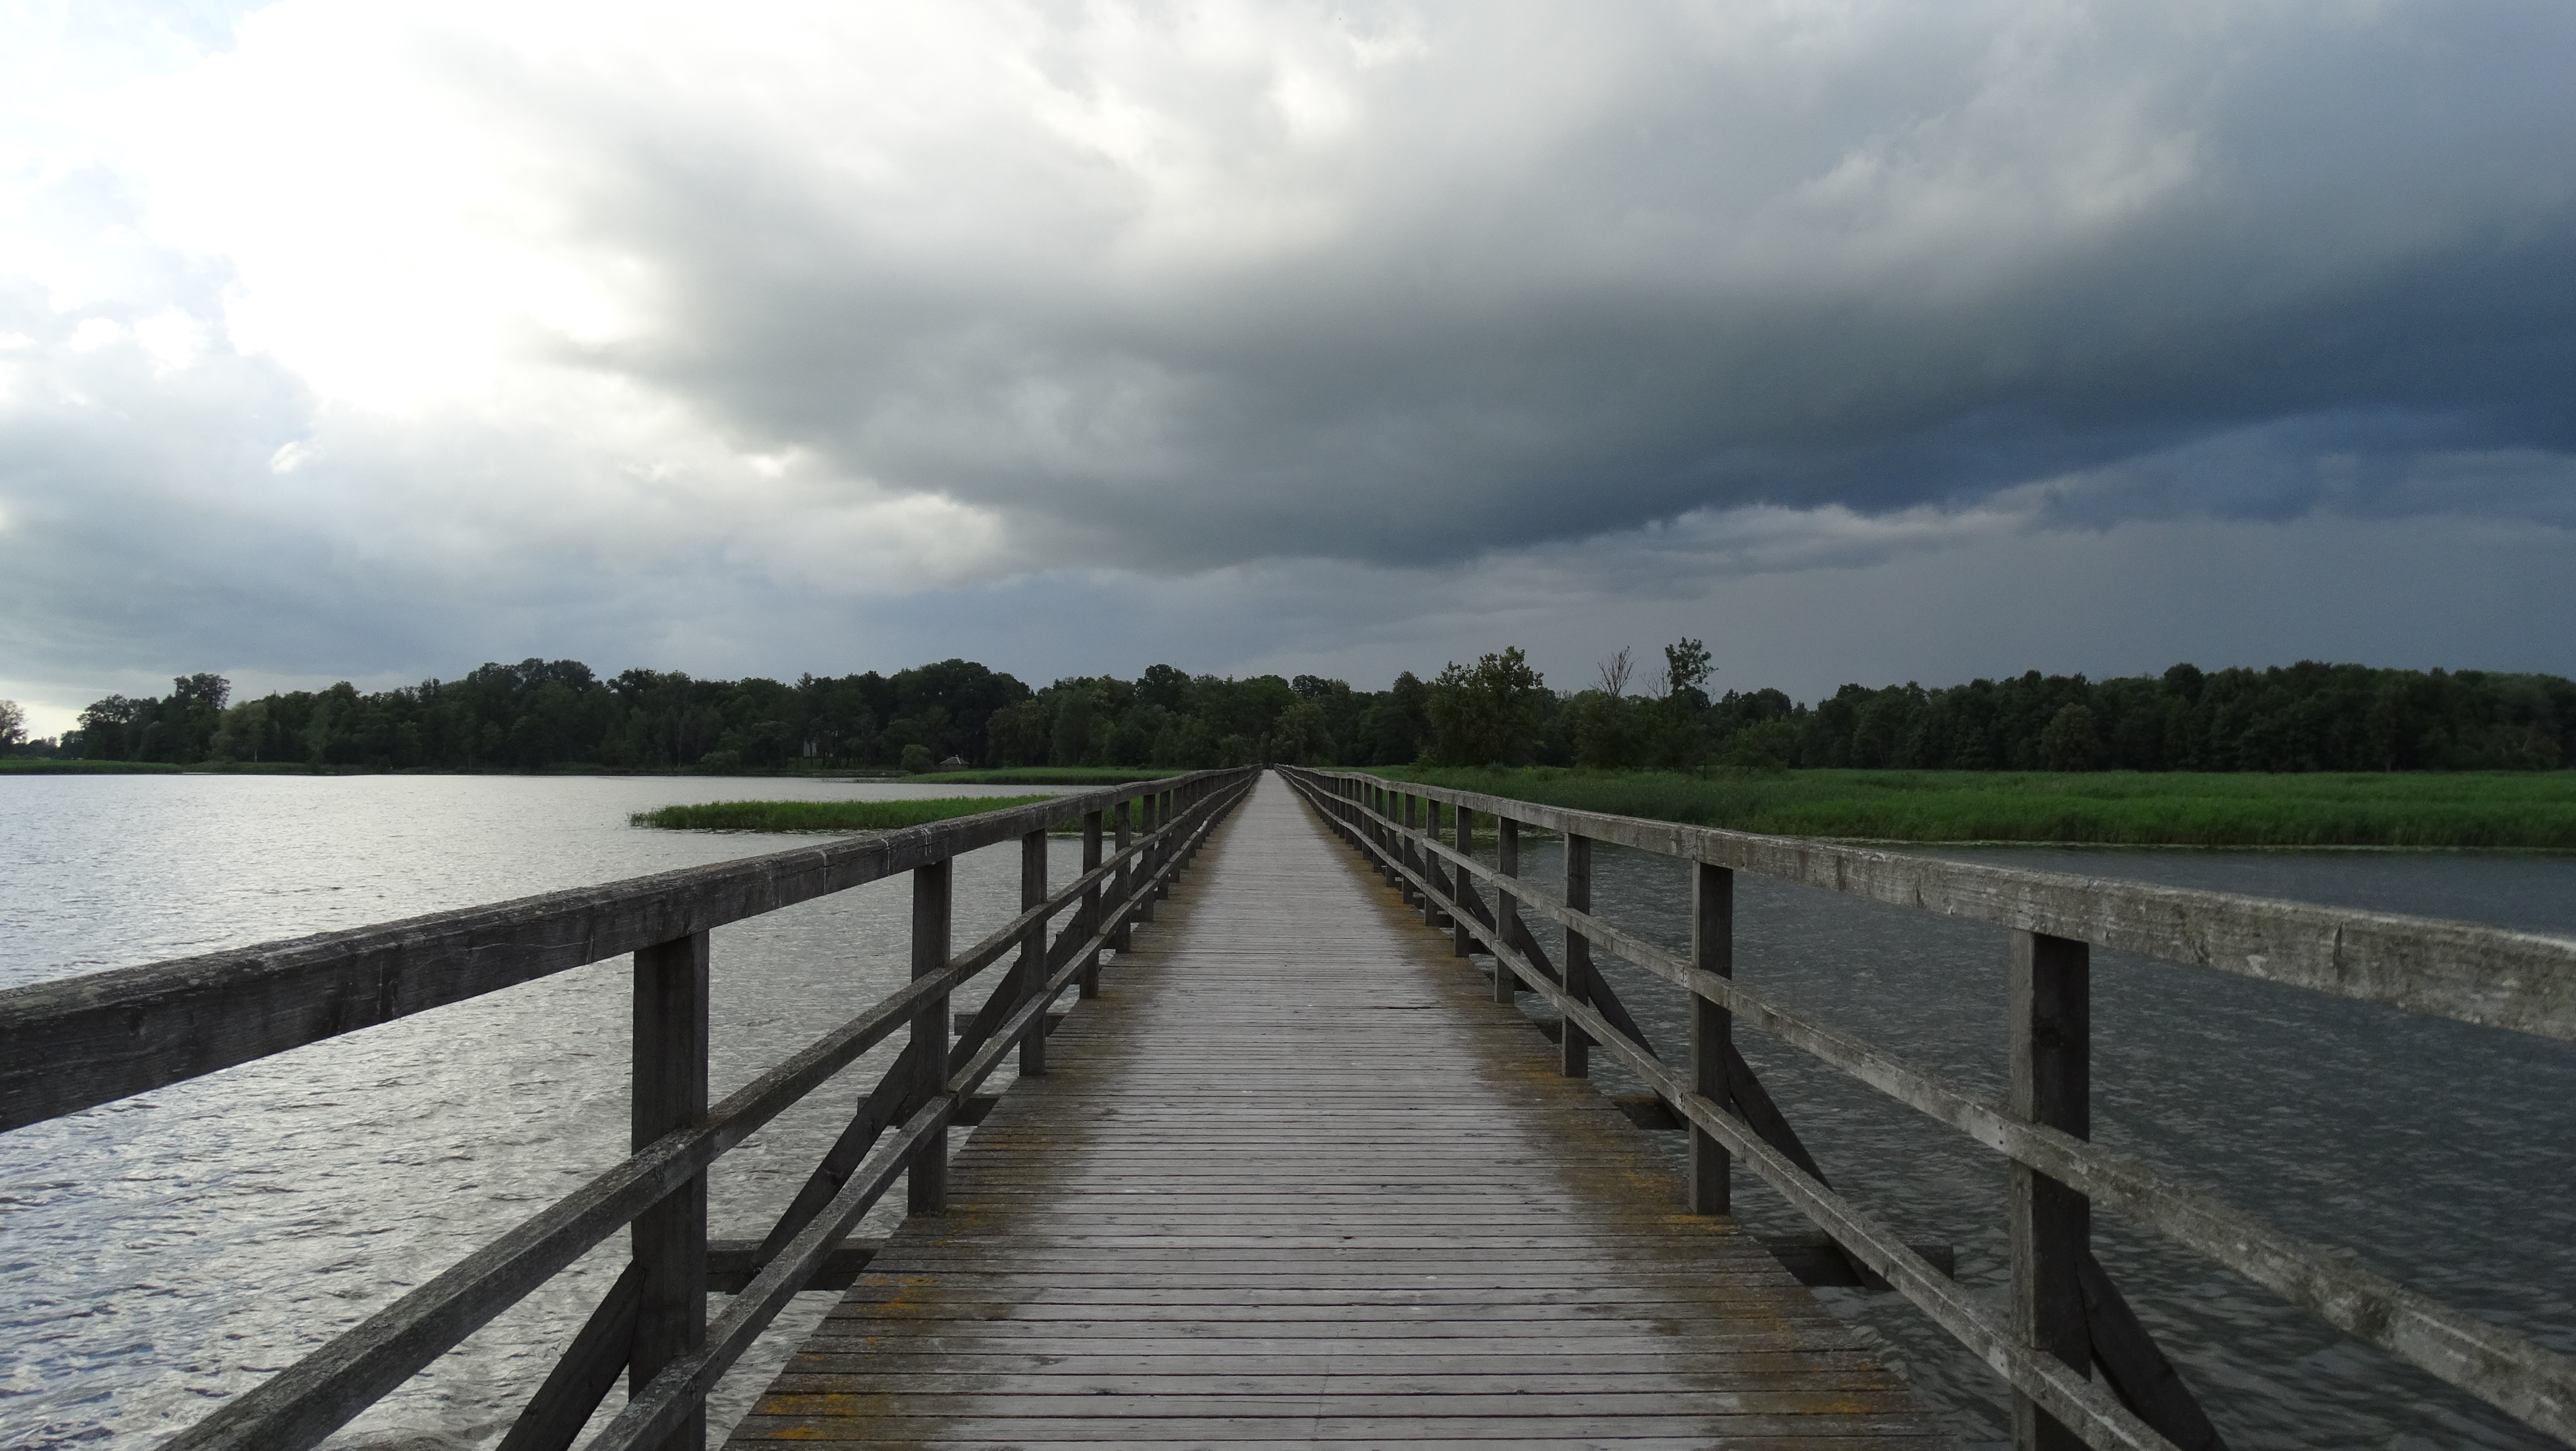
bridge, lake, river, canal, walkway, weather, reservoir, waterway, infrastructure, channel, nonbuilding structure